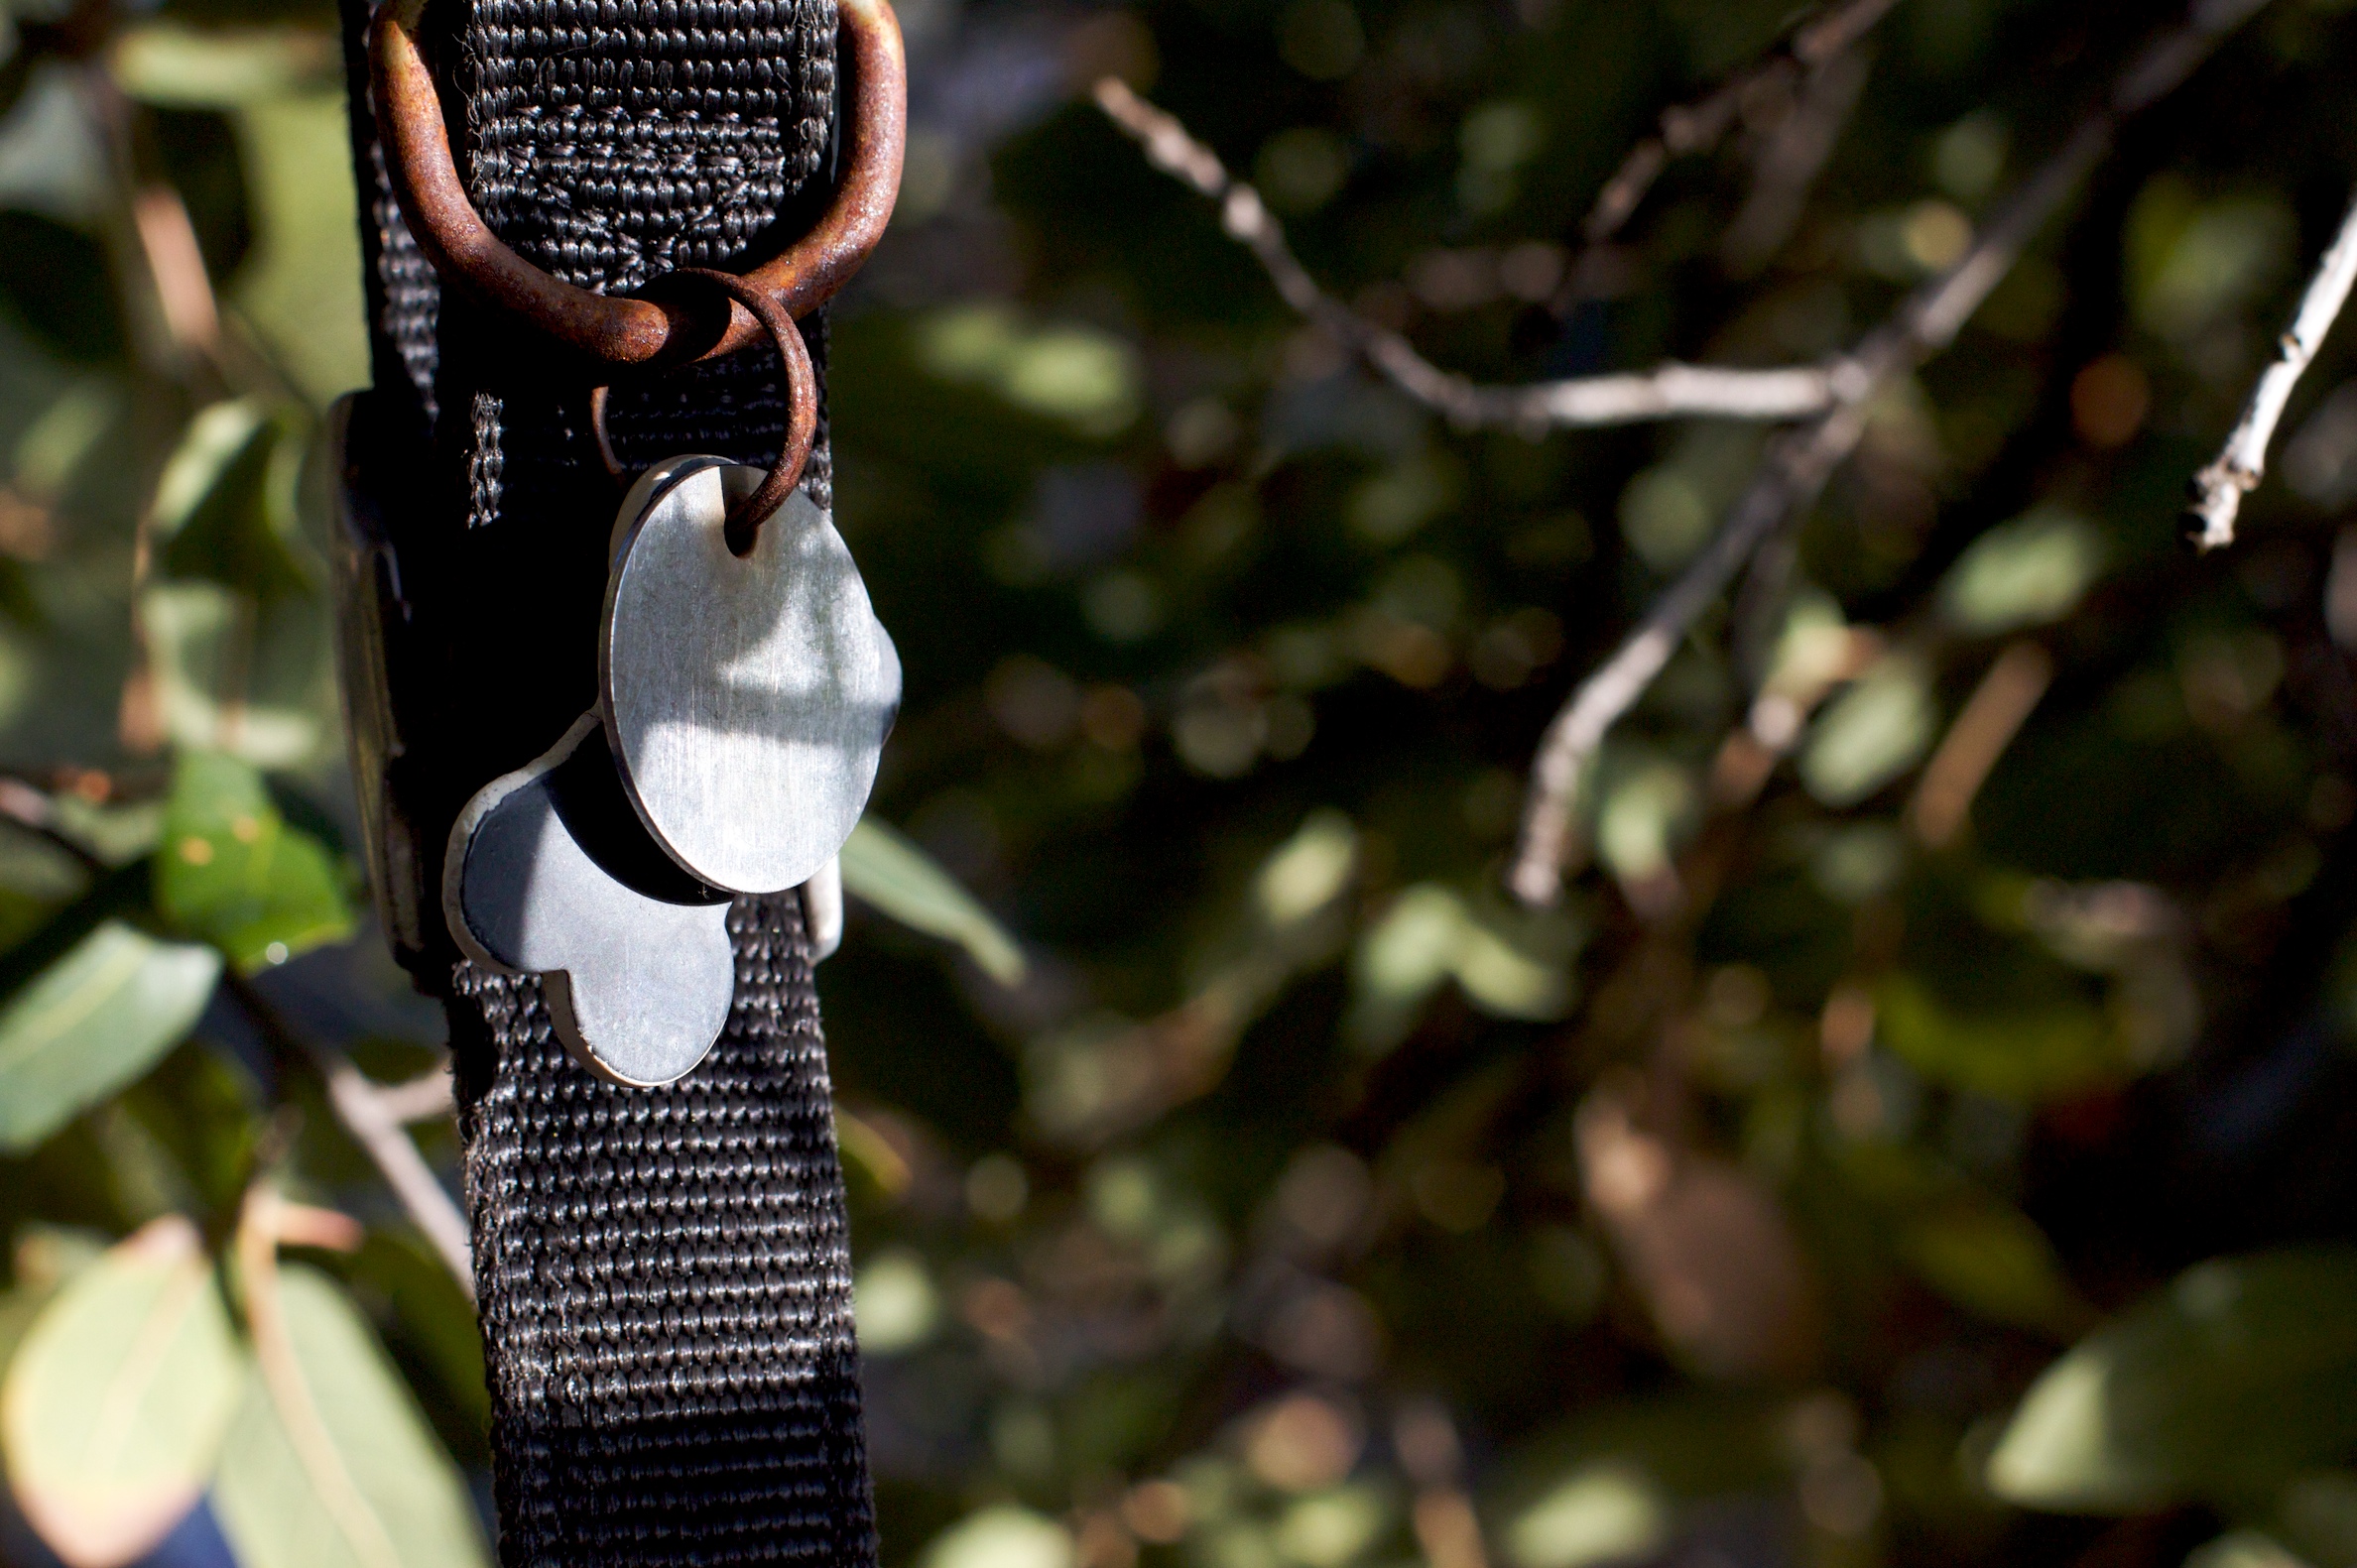
flower, dog, spring, green, black, season, photograph, mickey